Cardiff Docks

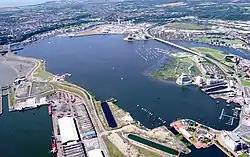
The modern day Cardiff Bay, with the Cardiff Barrage to the left

Cardiff now has three operational docks capable of handling ships of up to 35,000 tons deadweight: Queen Alexandra Dock, Roath Dock and Roath Basin. Although still owned by the port, Roath Basin is now only used as a hospitality berth, and is only accessible by vessels via Roath Dock. The port has transit sheds with nearly of indoor storage plus of open storage. There are 7 quayside cranes plus a range of mobile cranes. Cardiff's specialised facilities include a distribution terminal and chill and cold storage for perishables.